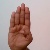
The image shows a hand gesture representing the letter 'B' in Indian Sign Language.